Wonderland (novel)

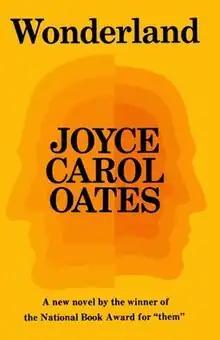
First edition cover

Wonderland is a 1971 novel by Joyce Carol Oates, the fourth in her "Wonderland Quartet" following "A Garden of Earthly Delights" (1967), "Expensive People" (1968), and "them" (1969). It was a finalist for the annual U.S. National Book Award for Fiction and it has been called one of the author's best books.